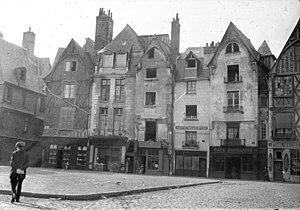
Le Vieux-Tours est un terme générique pour définir un ensemble de quartiers ou bourgs qui se sont réunis au cours du temps pour former le centre historique de la ville de Tours. Les quartiers du Vieux-Tours sont, d'ouest en est, Notre-Dame-la-Riche, Saint-Martin, Saint-Julien, Saint-Gatien, Saint-Pierre-des-Corps.